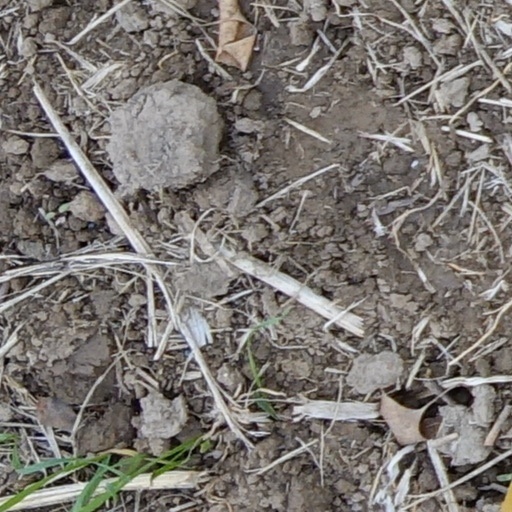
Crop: wheat